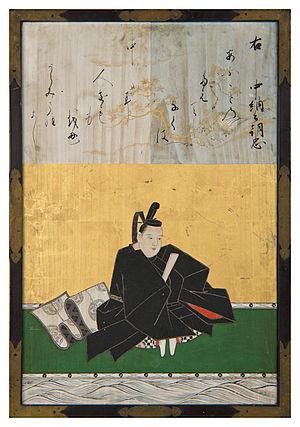
Kanō Yasunobu, surnommé Shirojirō et Genshirō, et connu sous les noms de pinceau Eishin, Bokushinsai, Seikanshi et Ryōfusai, né en 1613 et mort en 1685, est un artiste japonais, peintre d'animaux et dessinateur de l'École Kanō, du XVIIᵉ siècle.